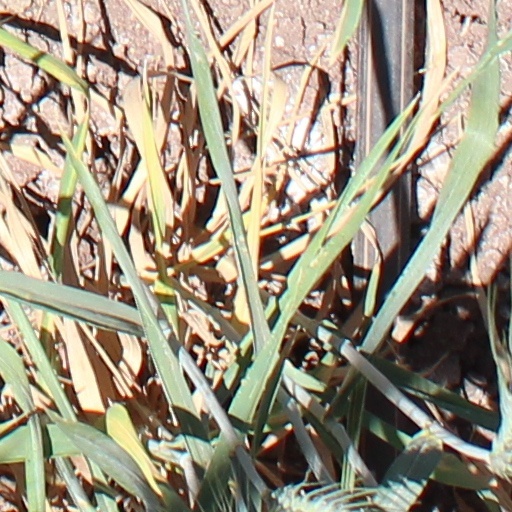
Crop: wheat